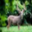
Label: deer